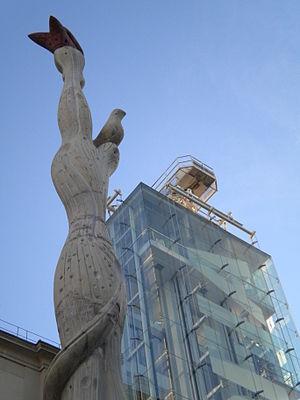
Le musée national centre d'art Reina Sofía, appelé simplement le « Reina Sofía » est un musée national espagnol d’art moderne et contemporain situé à Madrid, qui couvre la période s’étalant de 1900 à nos jours.